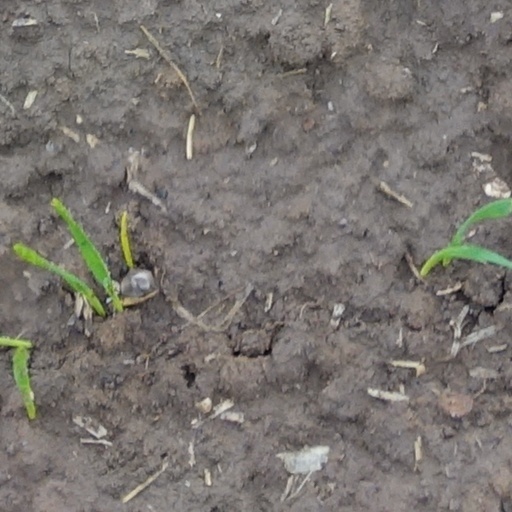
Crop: wheat